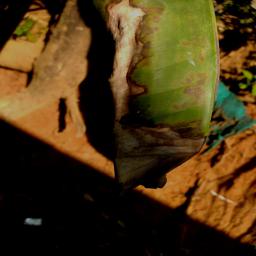
Label: MALBHOG LEAF